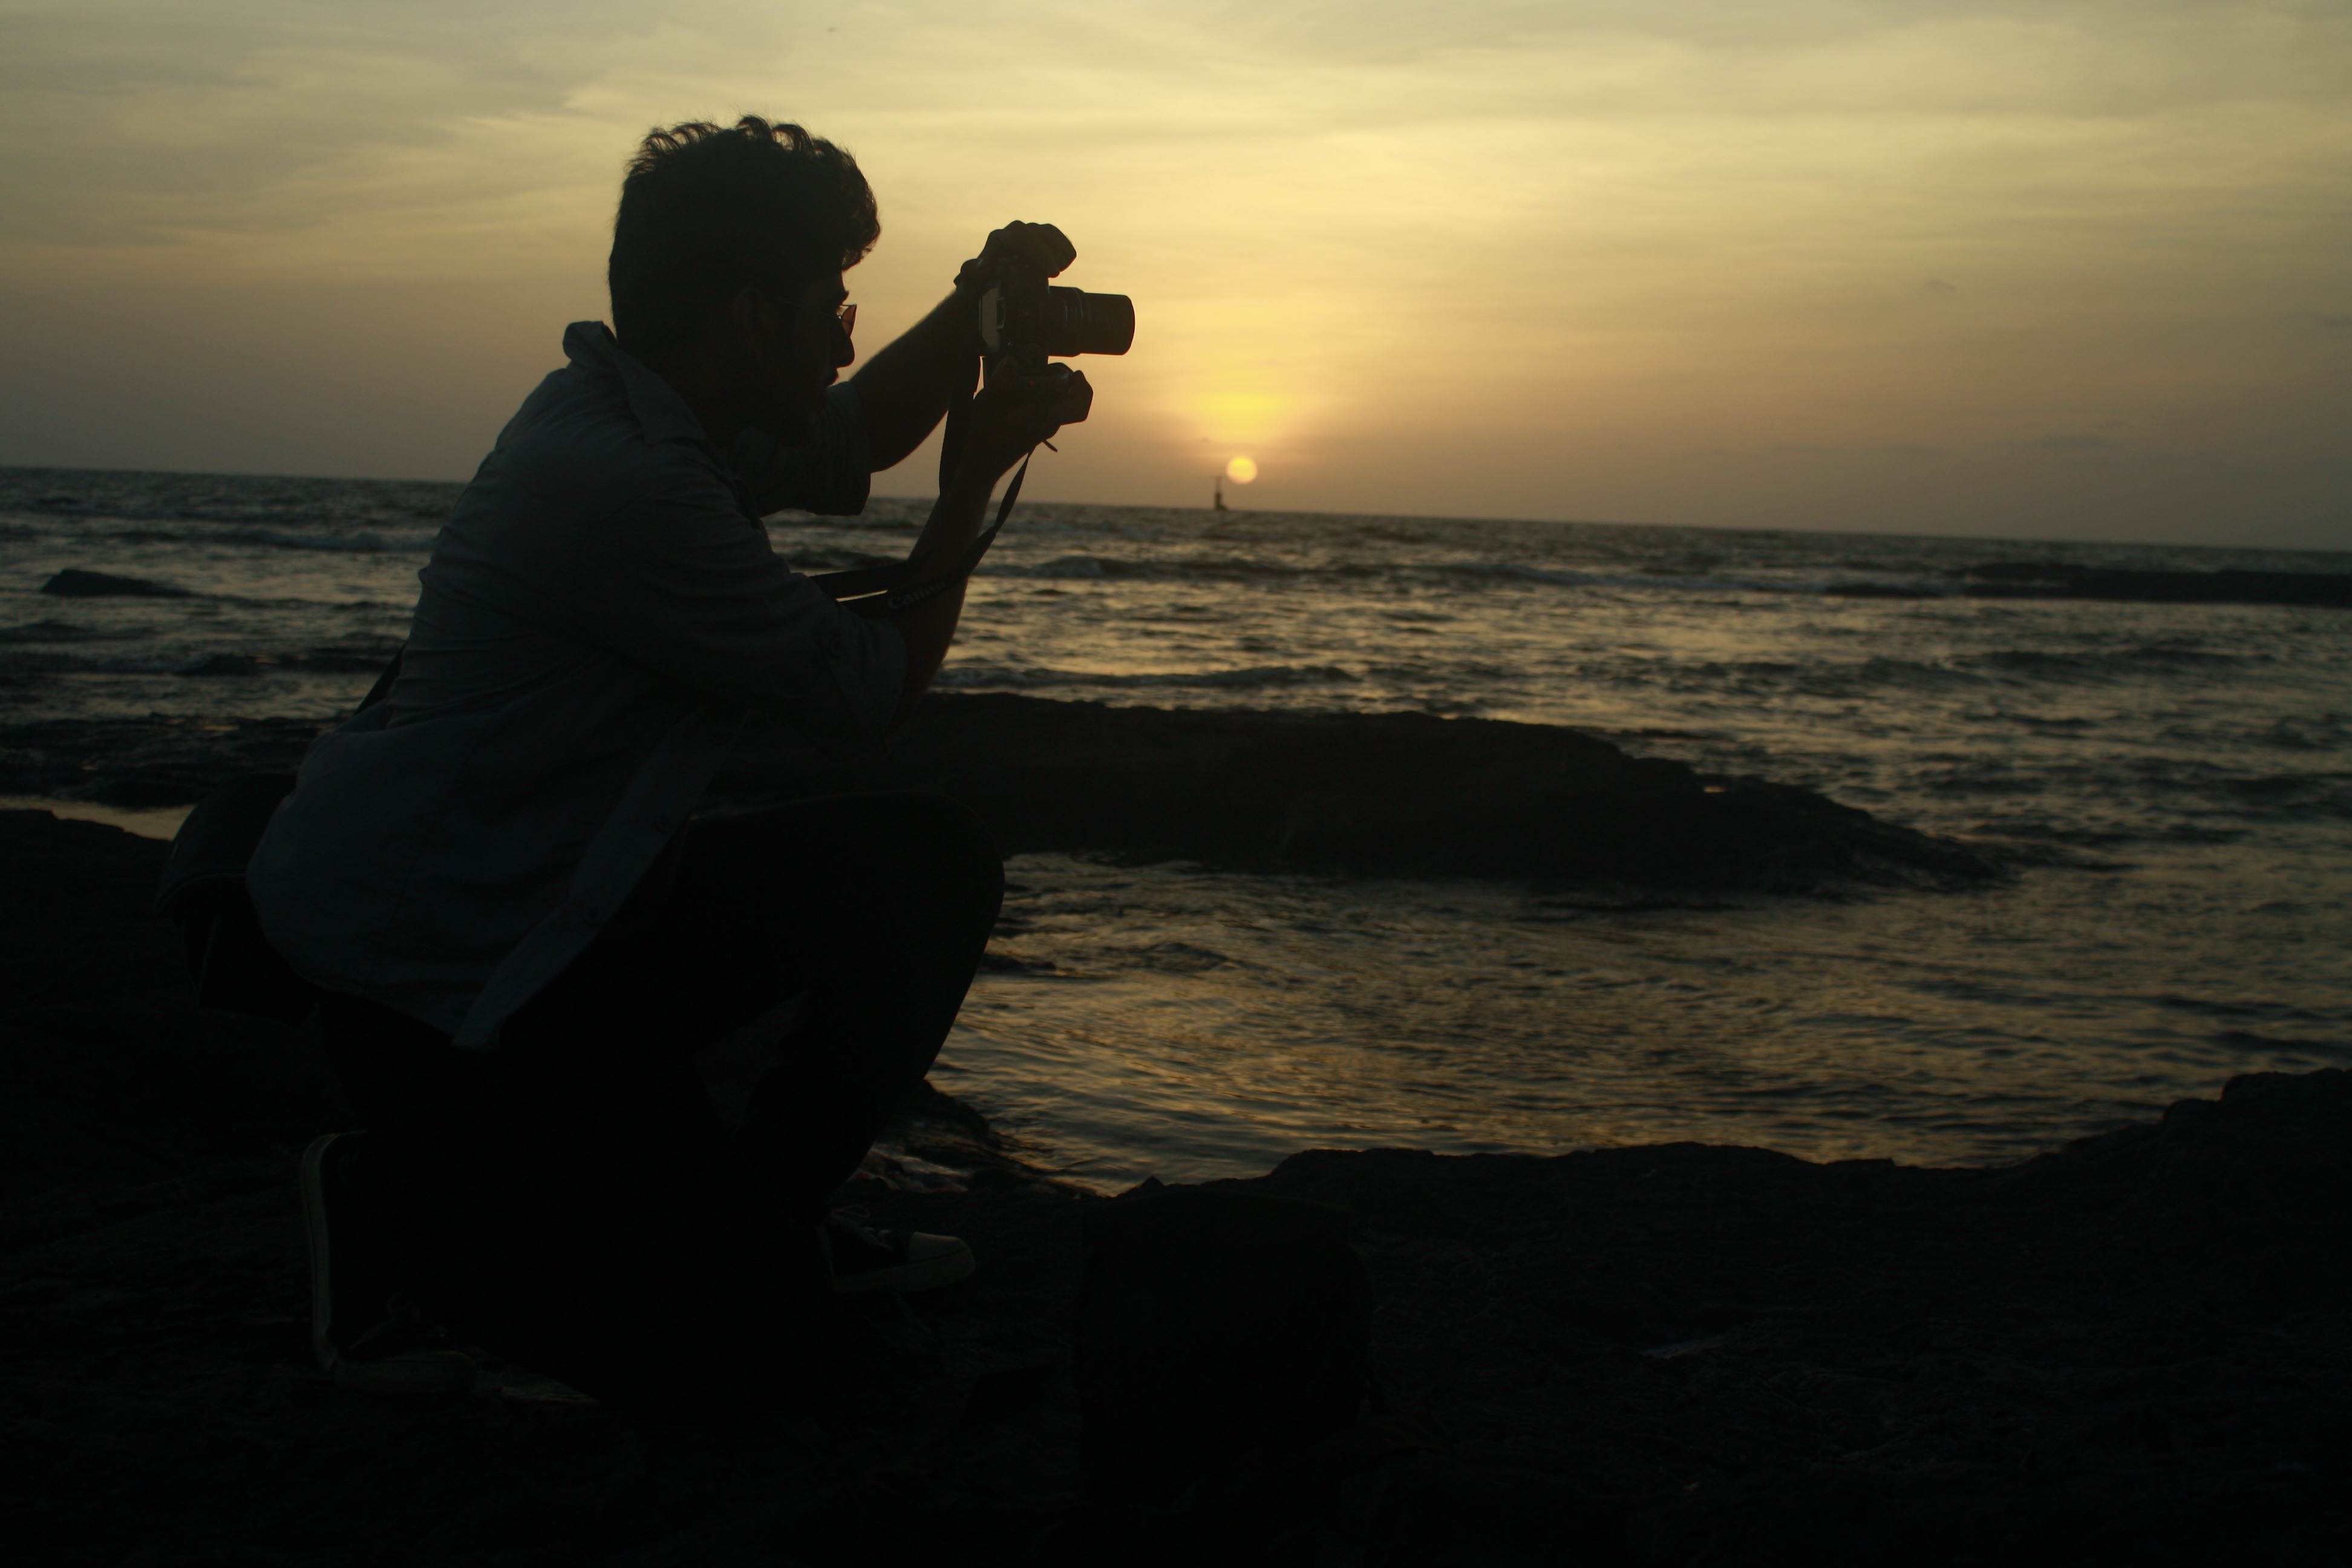
sea, coast, water, nature, ocean, horizon, silhouette, person, sunrise, sunset, camera, photography, photographer, sunlight, morning, wave, dusk, evening, reflection, darkness, shooting, photograph, media